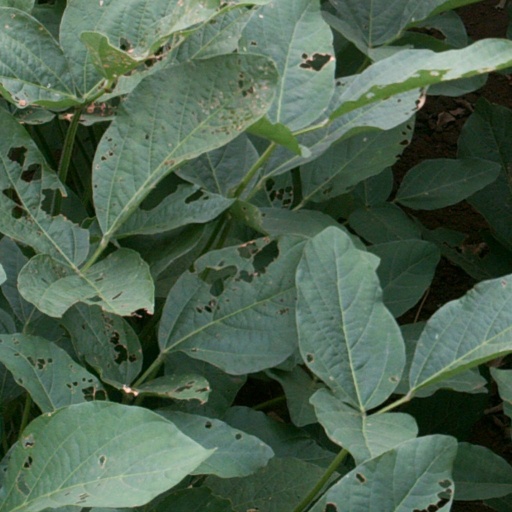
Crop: soybean